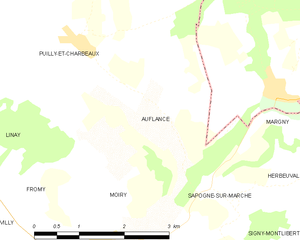
Carte des communes françaises: Auflance